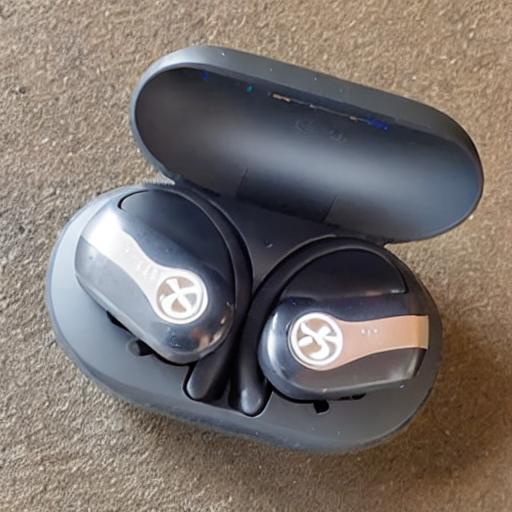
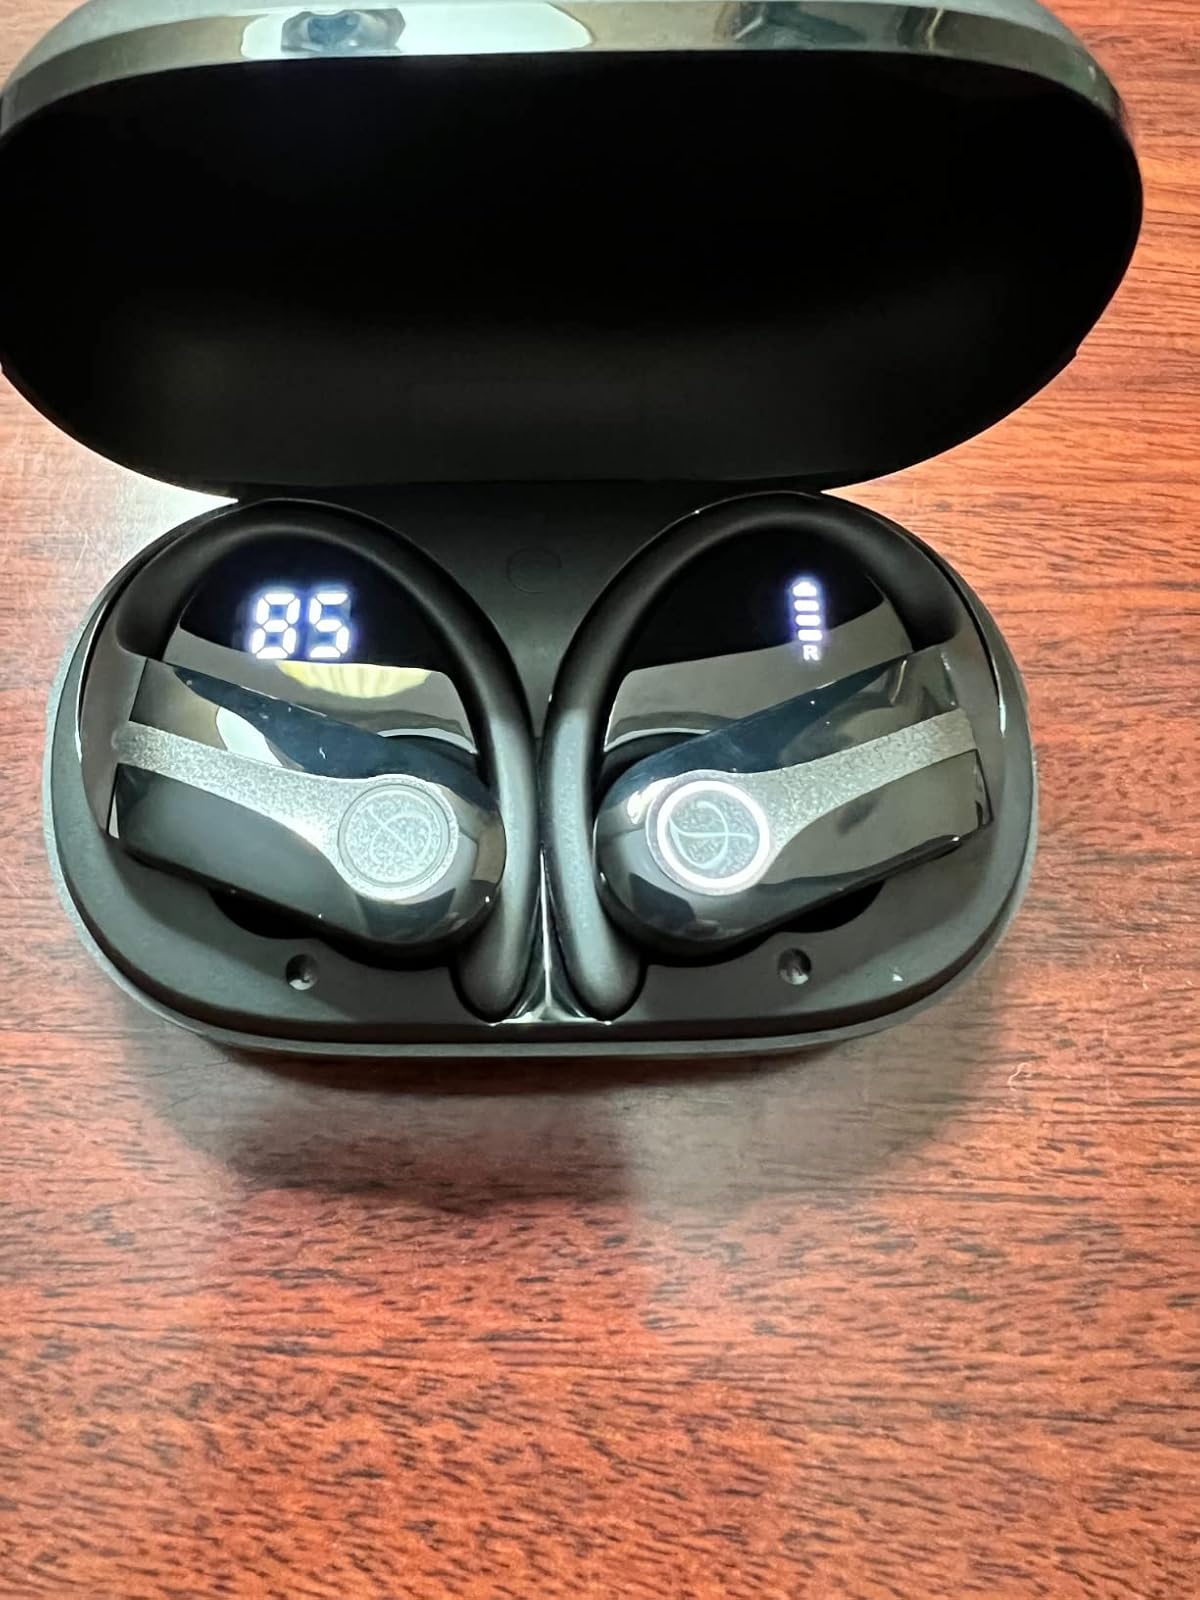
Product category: earbuds
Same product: no